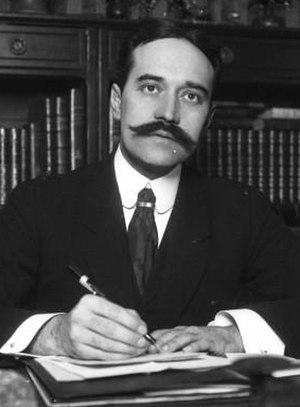
Les vêpres grecques, ou événements de novembre, sont les combats qui opposent, le 1ᵉʳ décembre 1916, des troupes loyalistes du royaume de Grèce à des forces franco-britanniques débarquées à Athènes afin d’y réquisitionner des armes. Le surnom de « vêpres grecques » donné, en Europe occidentale, au massacre qui s'ensuit fait référence aux vêpres siciliennes de 1282, durant lesquelles les troupes du roi angevin Charles Iᵉʳ furent systématiquement massacrées par la population sicilienne. En Grèce, les combats sont, par contre, appelés événements de novembre, du fait du maintien du calendrier julien dans le pays.
Paul Louis Théodore Bénazet, né le 24 février 1876 à Paris 16ᵉ et mort le 23 septembre 1948 à Paris 8ᵉ, est un homme politique français, membre du Parti républicain-socialiste.
La participation de la Grèce à la Première Guerre mondiale est d’abord indirecte, du fait de l’occupation de plusieurs régions du pays par les puissances belligérantes, mais elle a très vite d’importantes répercussions politiques et sociales. À partir de 1916, avec l’éclatement du « Schisme national », et surtout de 1917, la Grèce rentre de plain-pied dans la guerre aux côtés de la Triple-Entente.